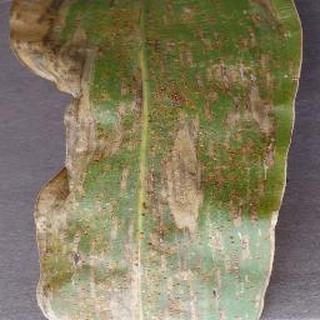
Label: corn_northern_leaf_blight